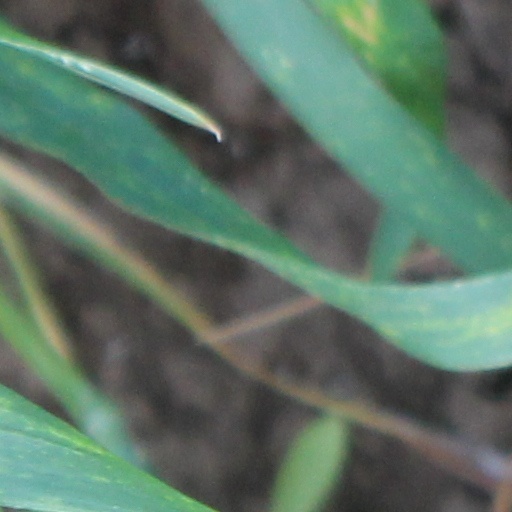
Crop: wheat